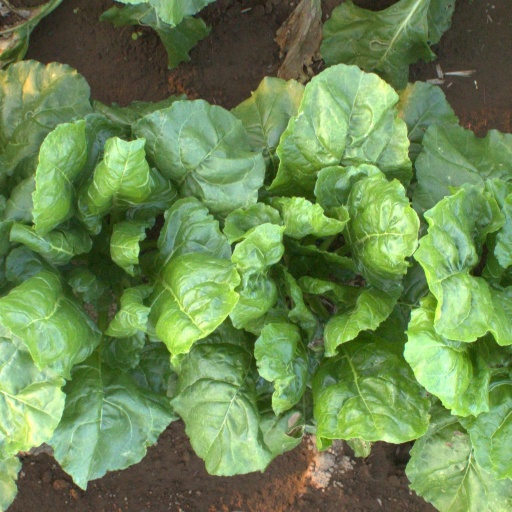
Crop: sugar beet